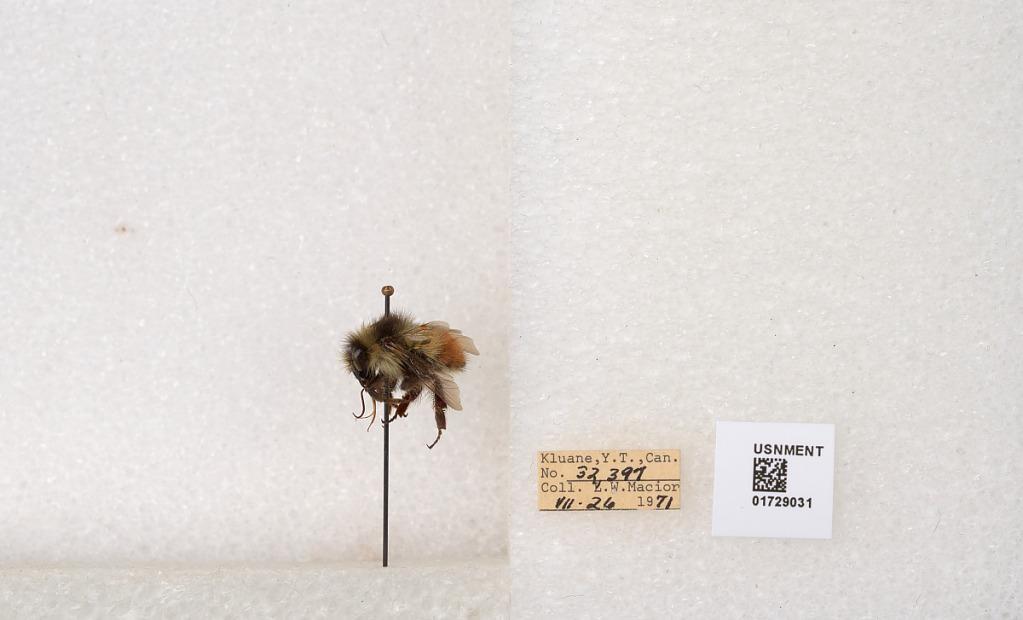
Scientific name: Bombus flavifrons Cresson
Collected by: L. Macior
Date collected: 1971-7-26
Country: Canada
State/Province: Yukon Territory
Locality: Kluane National Park and Reserve
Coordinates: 60.7493, -139.504